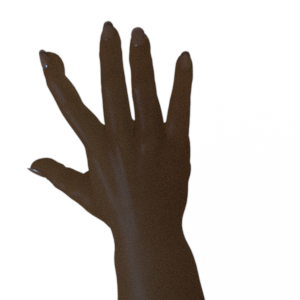
Label: paper